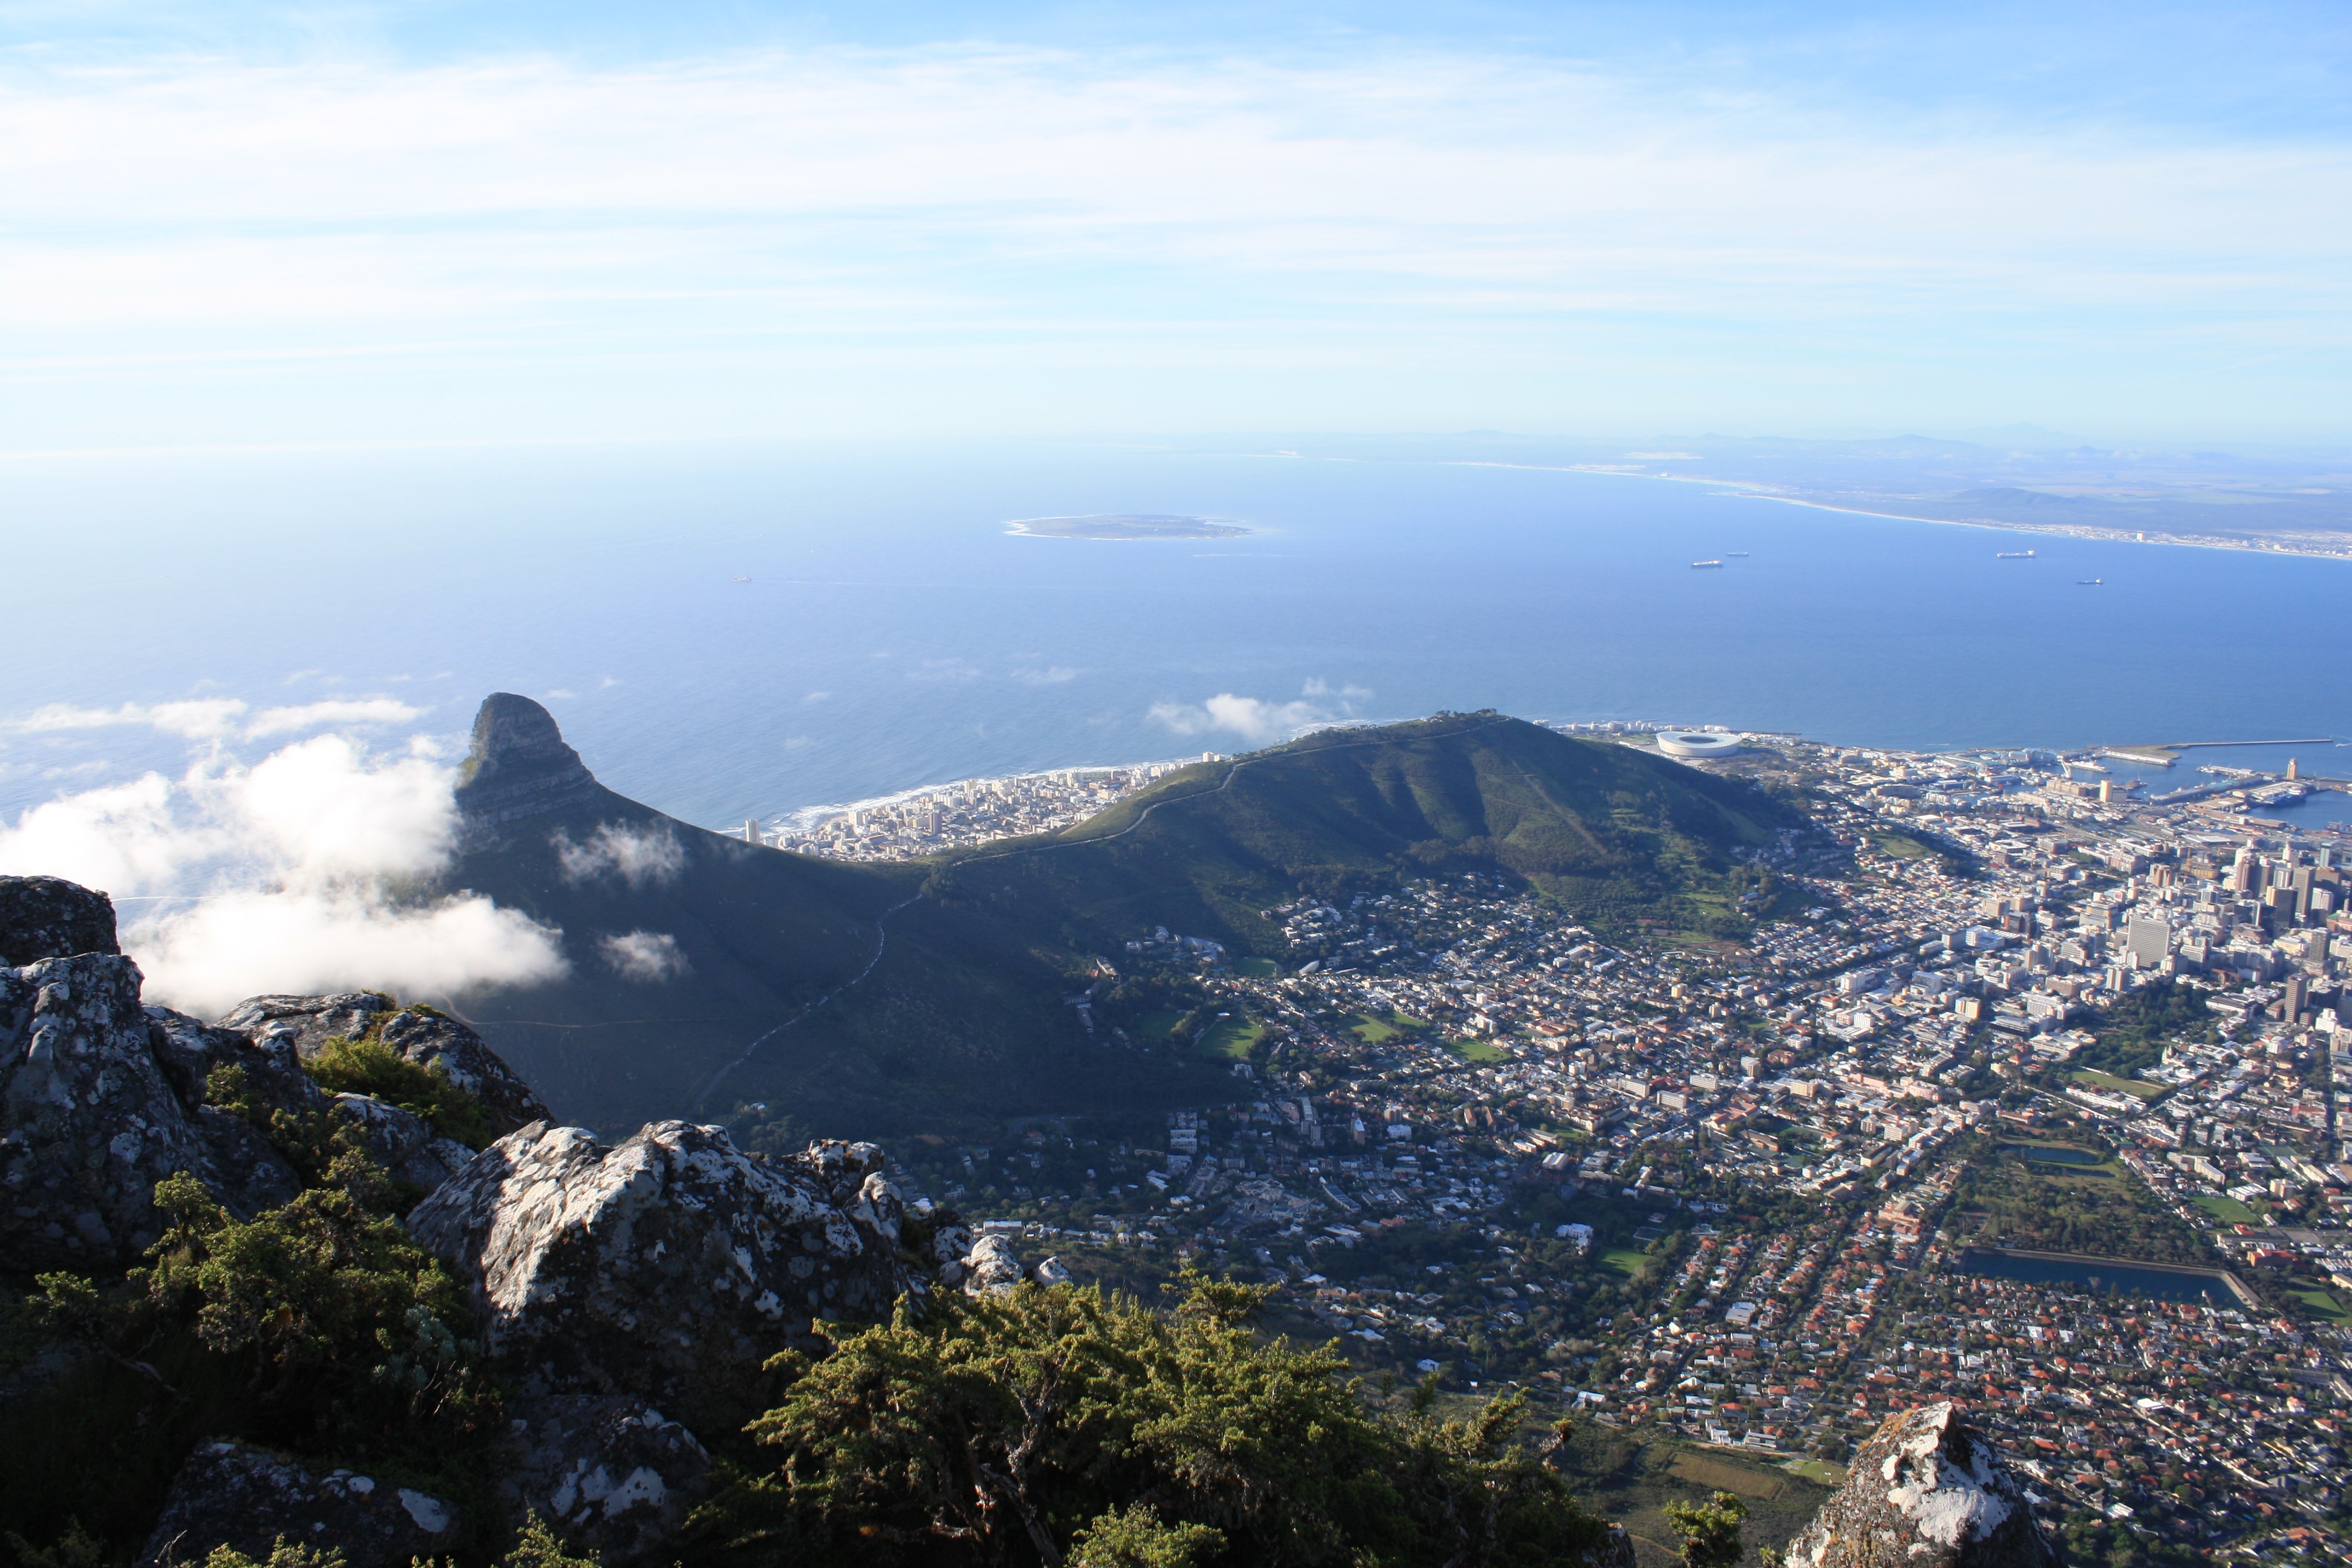
landscape, sea, coast, walking, mountain, hill, adventure, city, mountain range, scenic, africa, landmark, terrain, ridge, summit, alps, plateau, cape, south africa, landform, cape town, aerial photography, mountain pass, geographical feature, atmosphere of earth, mountainous landforms